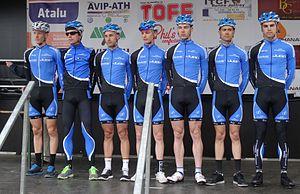
Triptyque des Monts et Châteaux 2014, étape 1, 4 avril 2014, départ d'Antoing. The creation of these files was made possible thanks to the organizers of the Triptyque des Monts et Châteaux 2014 English
L'équipe cycliste Ottignies-Perwez est une équipe cycliste belge francophone participant aux circuits continentaux de cyclisme et en particulier l'UCI Europe Tour. Le club devient une équipe élite en 2011.